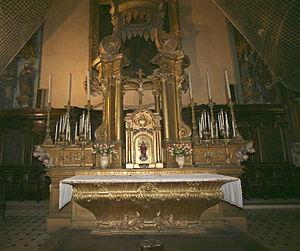
L’église des Grands-Carmes est située dans le 2ᵉ arrondissement de Marseille à la place du même nom qui se trouve entre les places Jules-Guesde et Sadi-Carnot, sur une butte à laquelle elle a donné son nom. Elle a été classée Monument historique par arrêté du 20 janvier 1983 pour son intérieur et inscrite monument historique pour ses façades et toitures à cette même date.